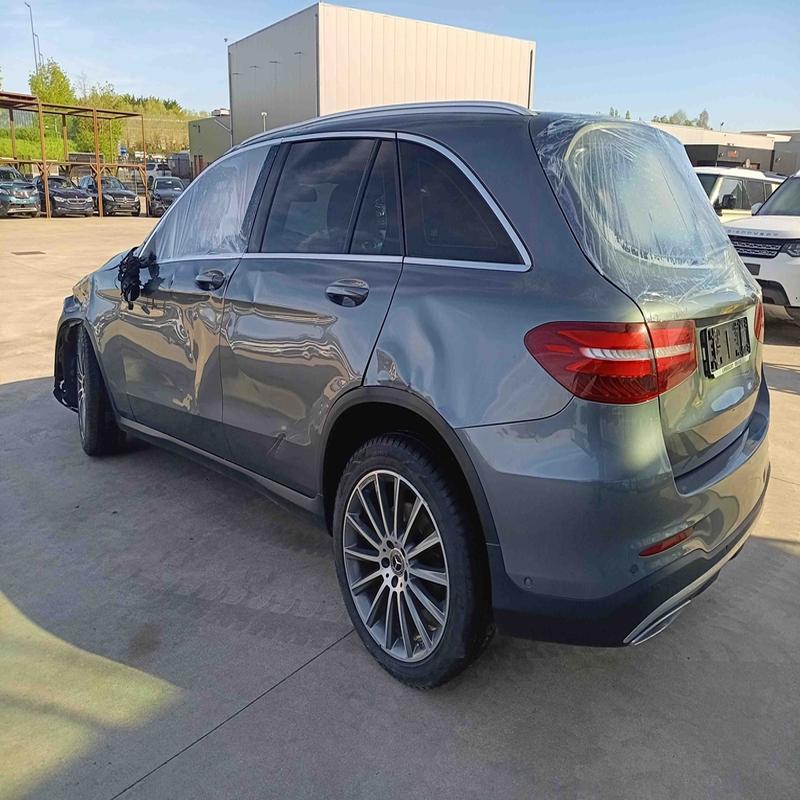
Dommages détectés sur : porte avant gauche, aile arrière gauche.
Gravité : mineur